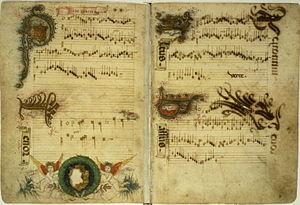
Heinrich Isaac est un compositeur germano-flamand actif dans le Saint Empire et en Italie. Par son style, il se rattache à l'école franco-flamande de la Renaissance. Son principal élève, Ludwig Senfl, devient lui-même un musicien réputé au XVIᵉ siècle.